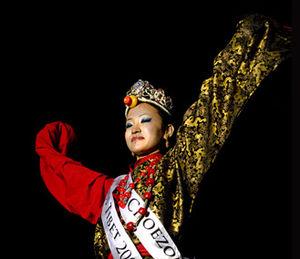
Miss Tibet est un concours de beauté annuel qui se déroule à Dharamsala en Inde. Il est organisé par les Productions Lobsang Wangyal et depuis 2006, la lauréate se présente à l'élection de Miss Terre. Le concours est un des nombreux événements tibétains annuels attendus. L’évènement est populaire parmi les Tibétains de la jeune génération.